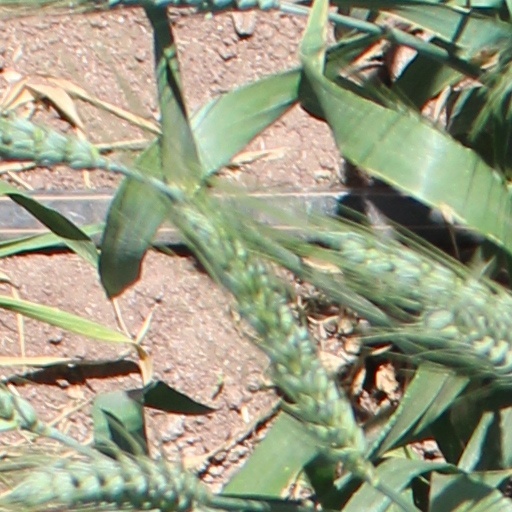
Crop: wheat